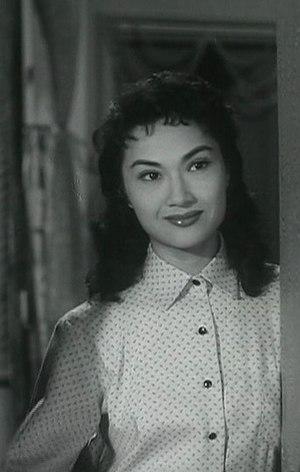
The Splendour of Youth est un film hongkongais réalisé par Tso Kea, sorti en 1957 au cinéma.